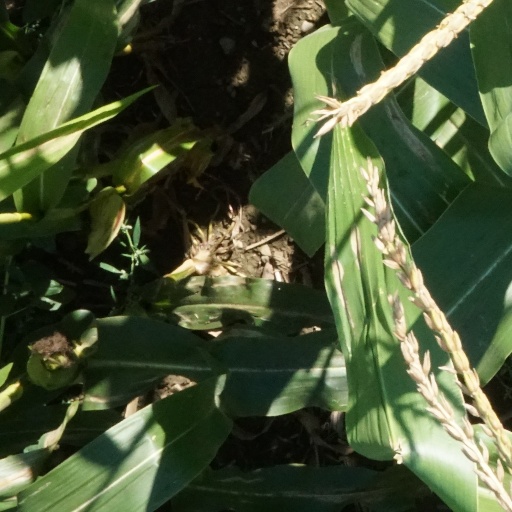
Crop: maize; corn